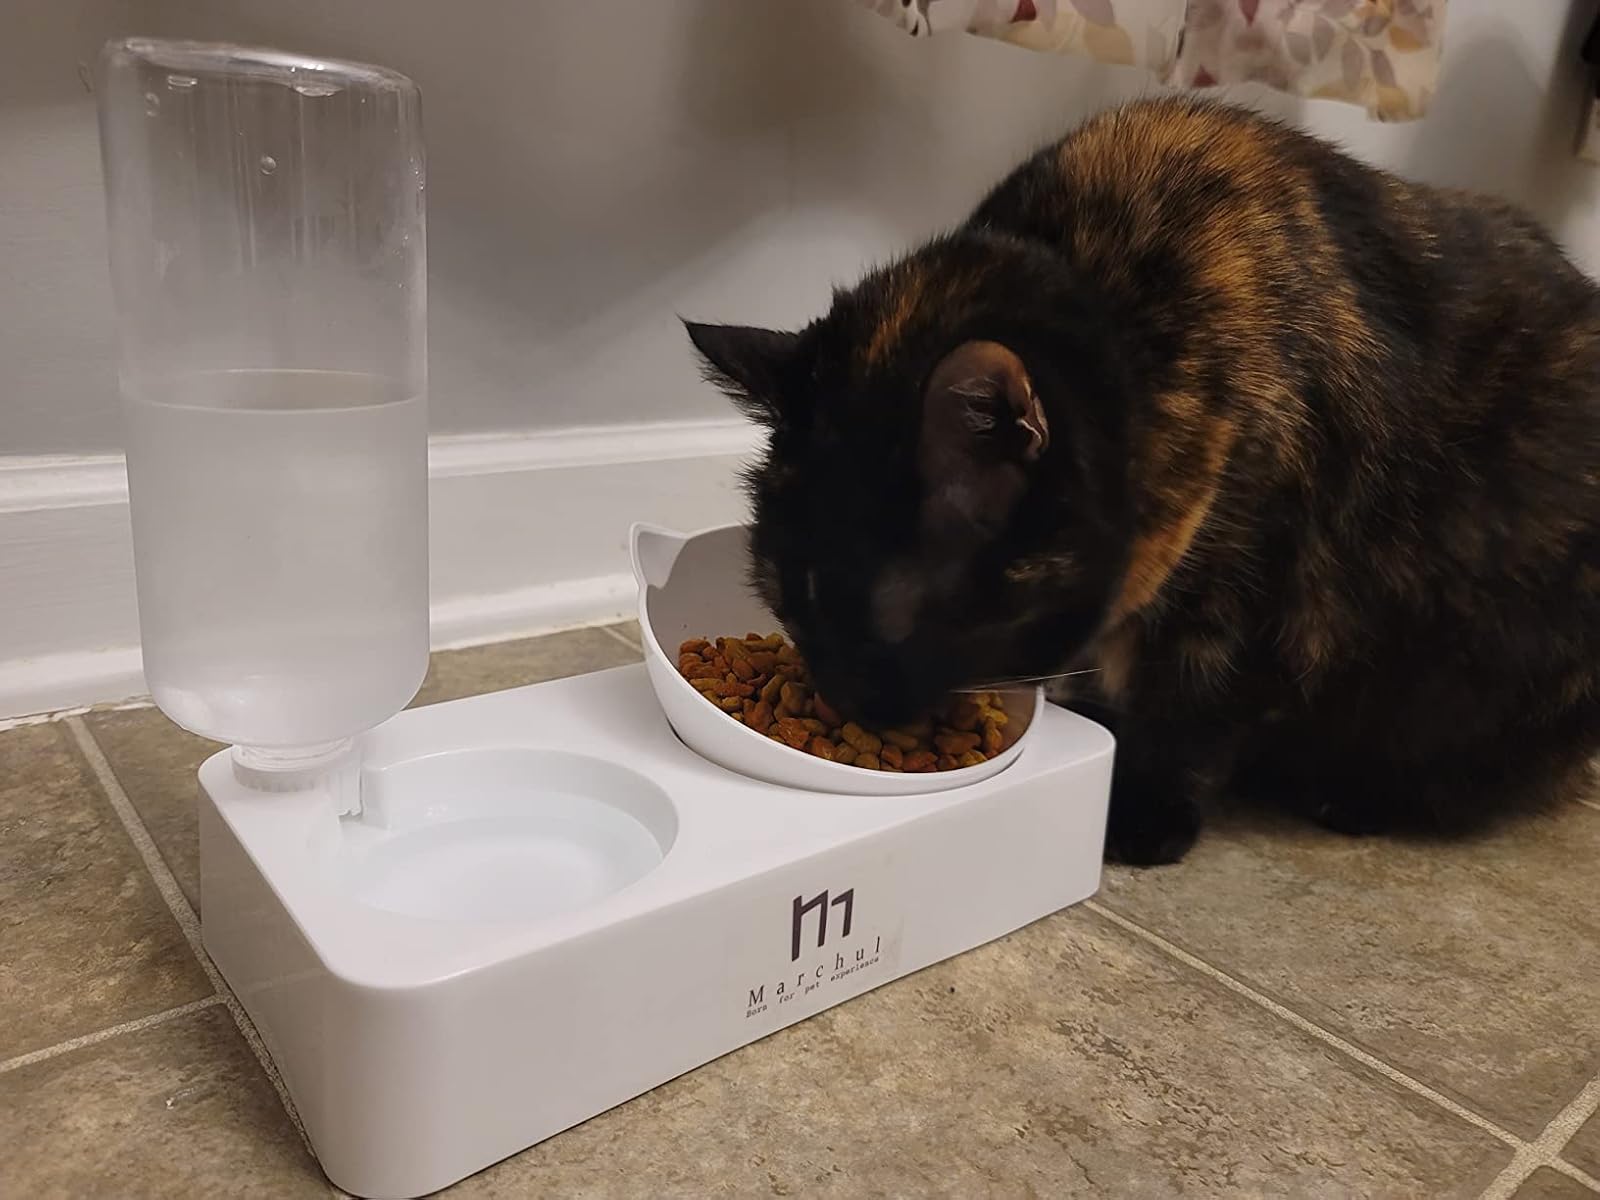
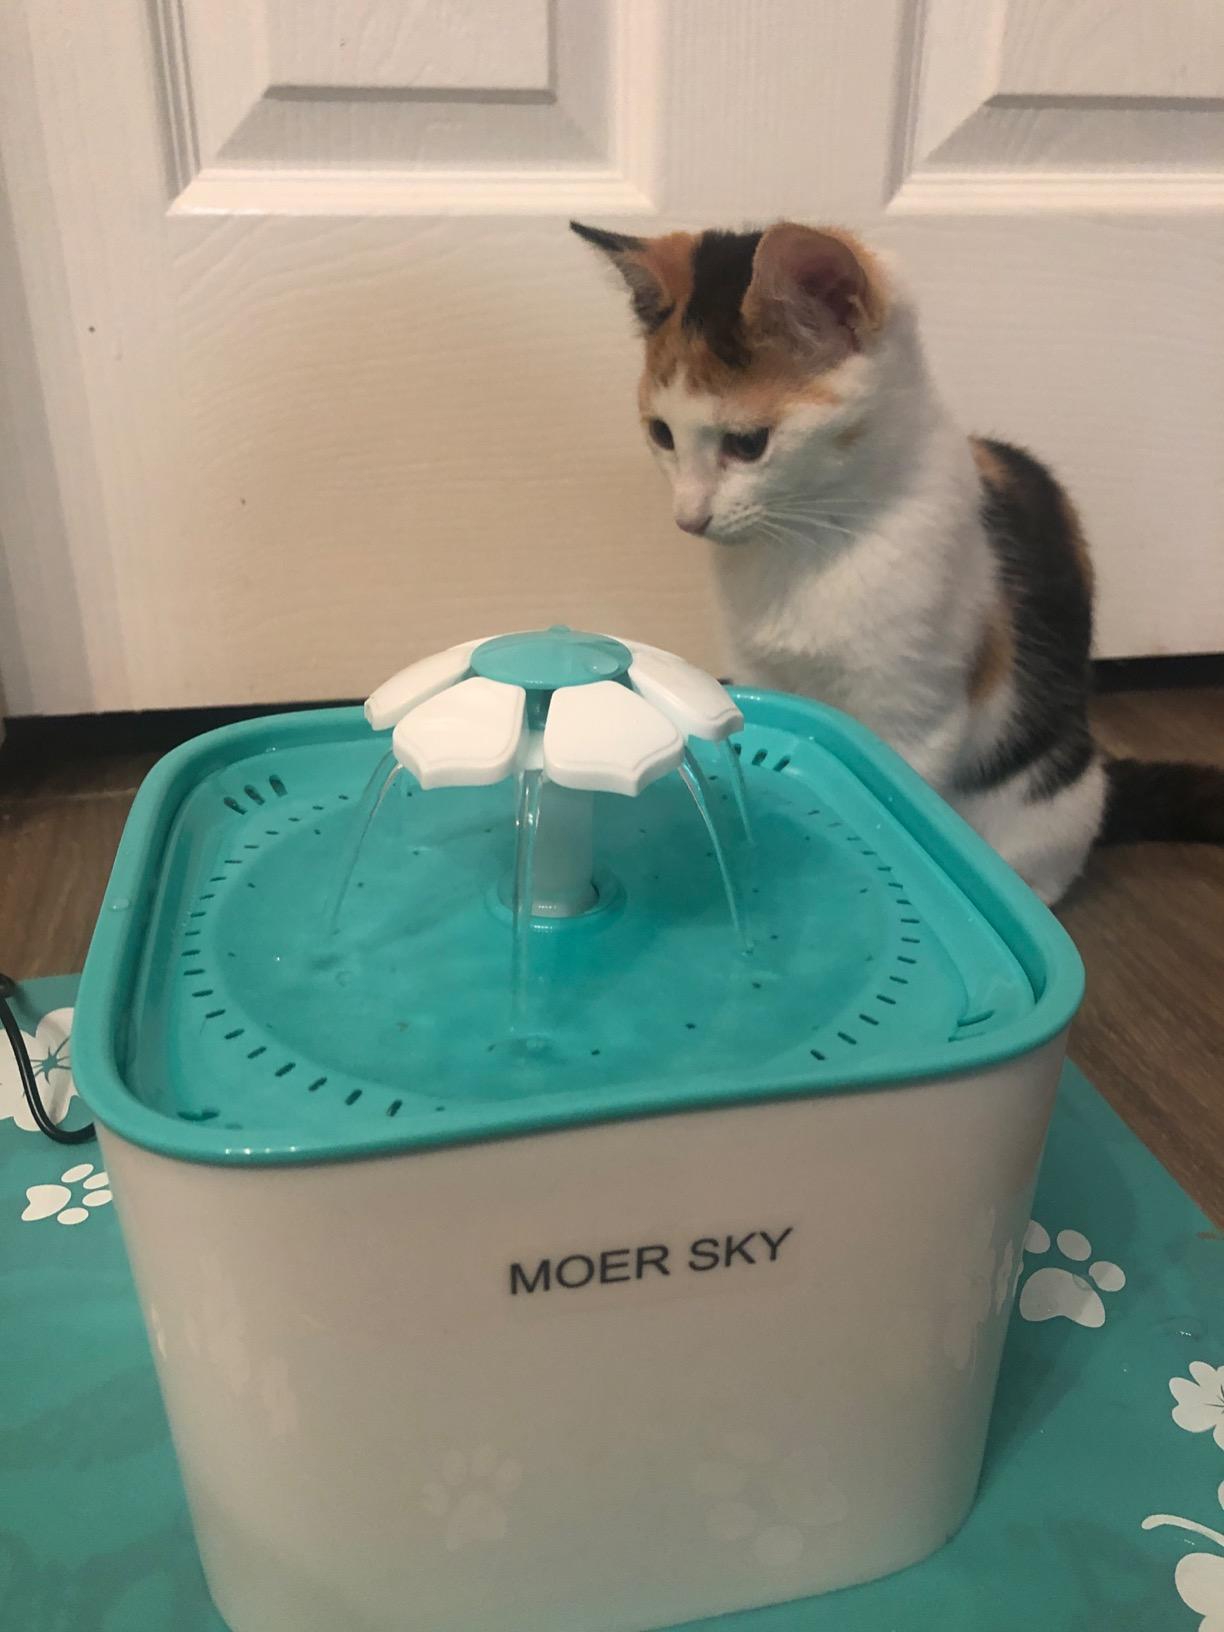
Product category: items_bowl
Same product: no